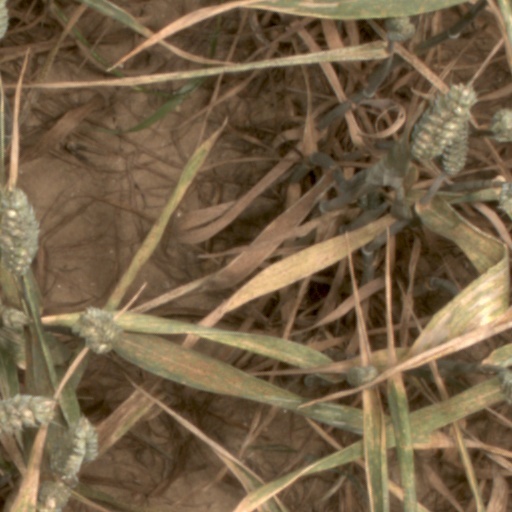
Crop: wheat